Bela Lugosi

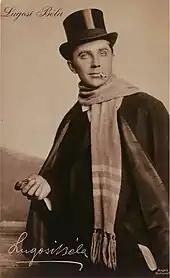
Bela Lugosi in 1920

During World War I, he served as an infantry officer in the Austro-Hungarian Army Imperial and Royal 43rd Infantry Regiment from 1914 to 1916, with the rank of lieutenant. He was awarded the Wound Medal for wounds he sustained while serving on the Russian front. Returning to civilian life, Lugosi became an actor in Hungarian silent films, appearing in many of them under the stage name "Arisztid Olt".